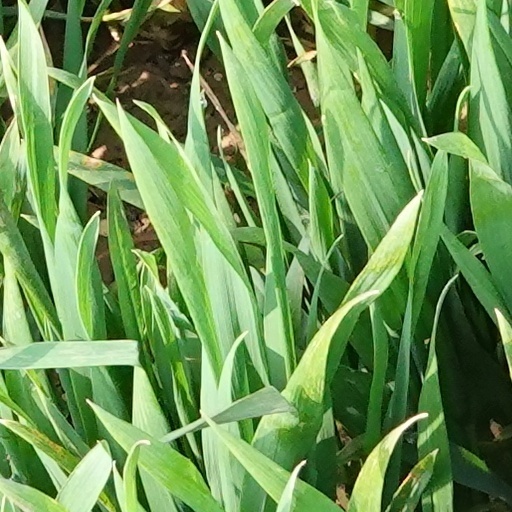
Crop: wheat